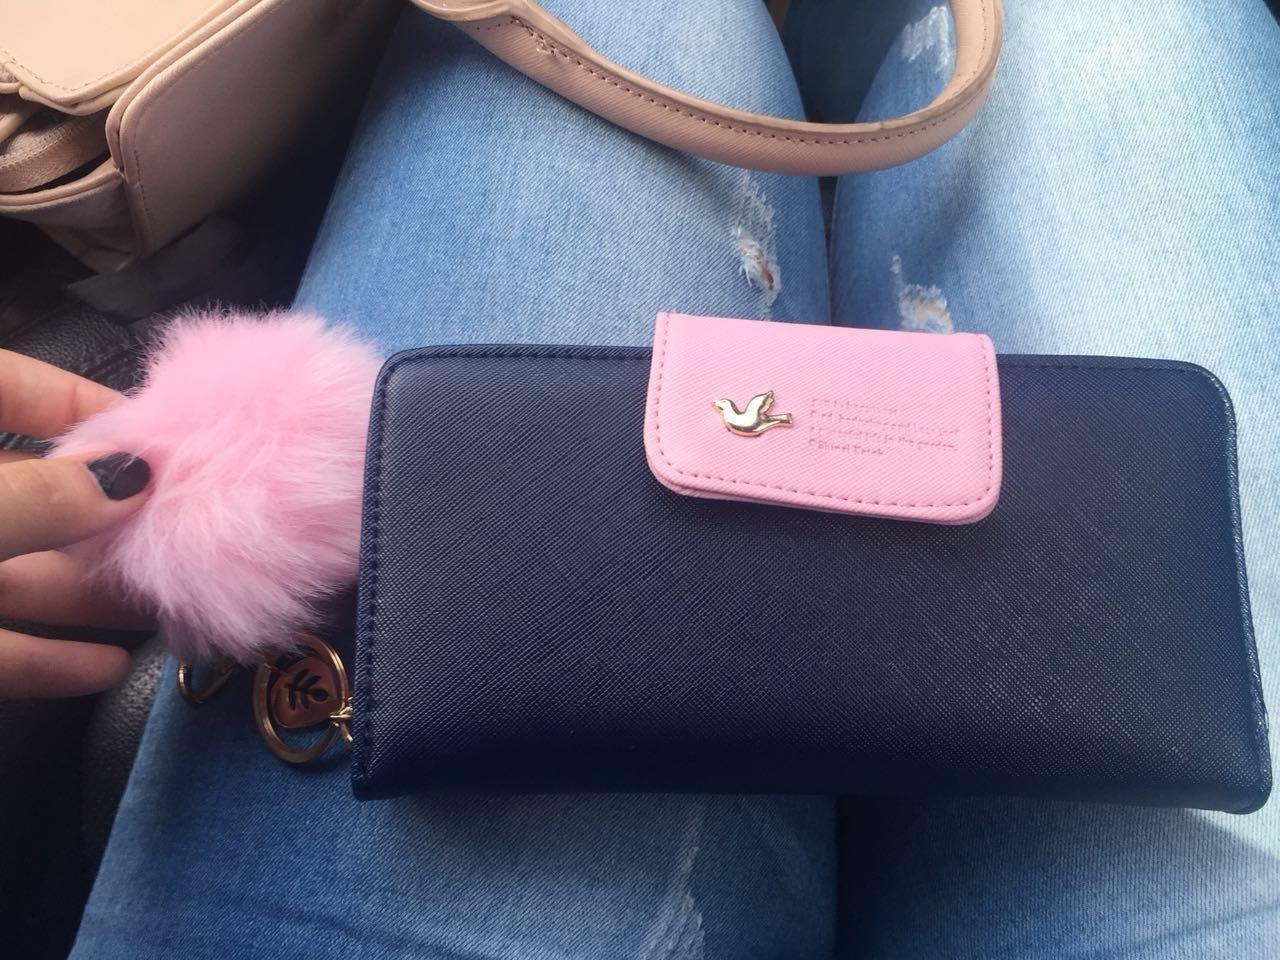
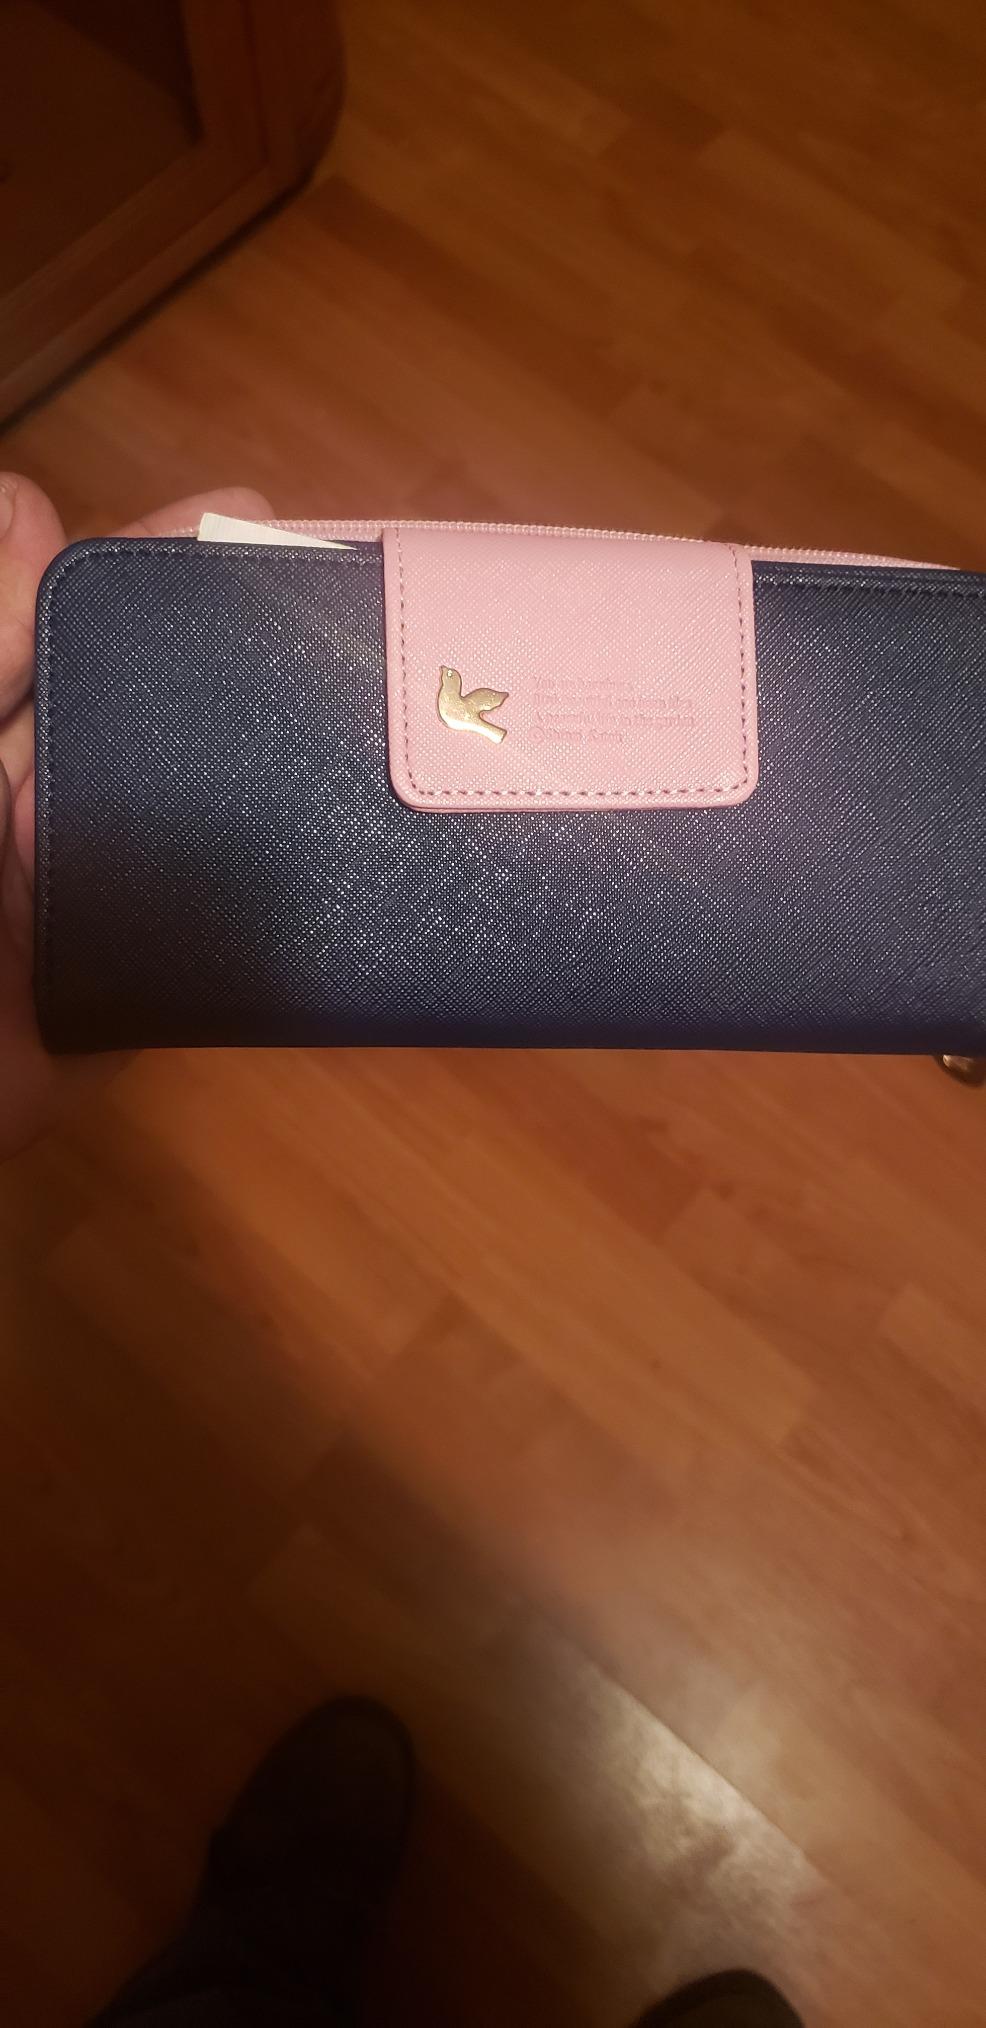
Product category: accessories_handbag
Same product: yes